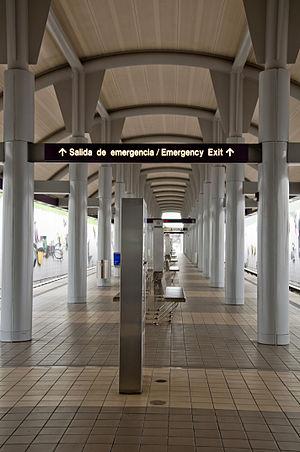
Le Tren Urbano est un système de transport en commun de type métro desservant l'agglomération de San Juan au Porto Rico. Mis en service le 17 décembre 2004, il comprend une ligne de 17,2 km avec 16 stations.